Eustreptospondylus

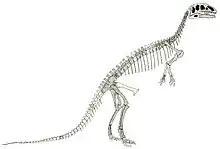
Nopcsa's 1905 skeletal restoration

In 1870, workers at the Summertown Brick Pit, just north of Oxford, England, found the skeleton of a theropod. The remains were acquired by the local bookseller James Parker, who brought them to the attention of Oxford Professor John Phillips. Phillips described the bones in 1871, but did not name them. At the time, the remains represented the most complete skeleton of a large theropod ever found. "Eustreptospondylus" is still the most complete of any large Jurassic European theropod. In 1890, the skeleton was bought by Oxford University, and Arthur Smith Woodward examined it and referred it to "Megalosaurus bucklandii". In 1905 and 1906 Baron Franz Nopcsa reassigned the skeleton to the species, "Streptospondylus cuvieri", which had been first described by Sir Richard Owen in 1842, based on a now lost vertebra from the Bathonian stage of the Jurassic period. The reason for this assignment was that the type species "Streptospondylus altdorfensis" from France, was a clearly related form, and Nopcsa decided to subsume all British material of this nature under a single "Streptospondylus" species, for which then the name "S. cuvieri" could not be avoided. The assignment of a rather complete find to a species based on very poor remains was troublesome. This was compounded by German palaeontologist Friedrich von Huene, who sometime referred to the specimen as "Streptospondylus cuvieri" and at other times considered it a species of "Megalosaurus": "Megalosaurus cuvieri".